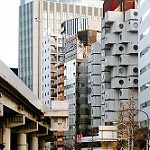
Label: non_damage_buildings_street